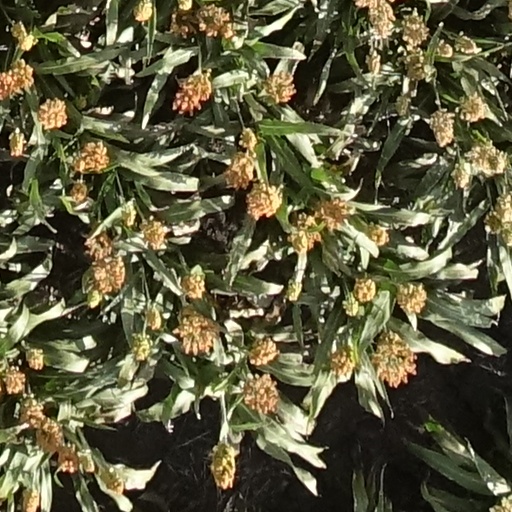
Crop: sorghum